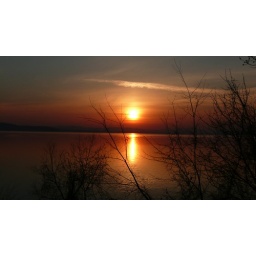
stripes in the water under whiteface, silouettes, boat